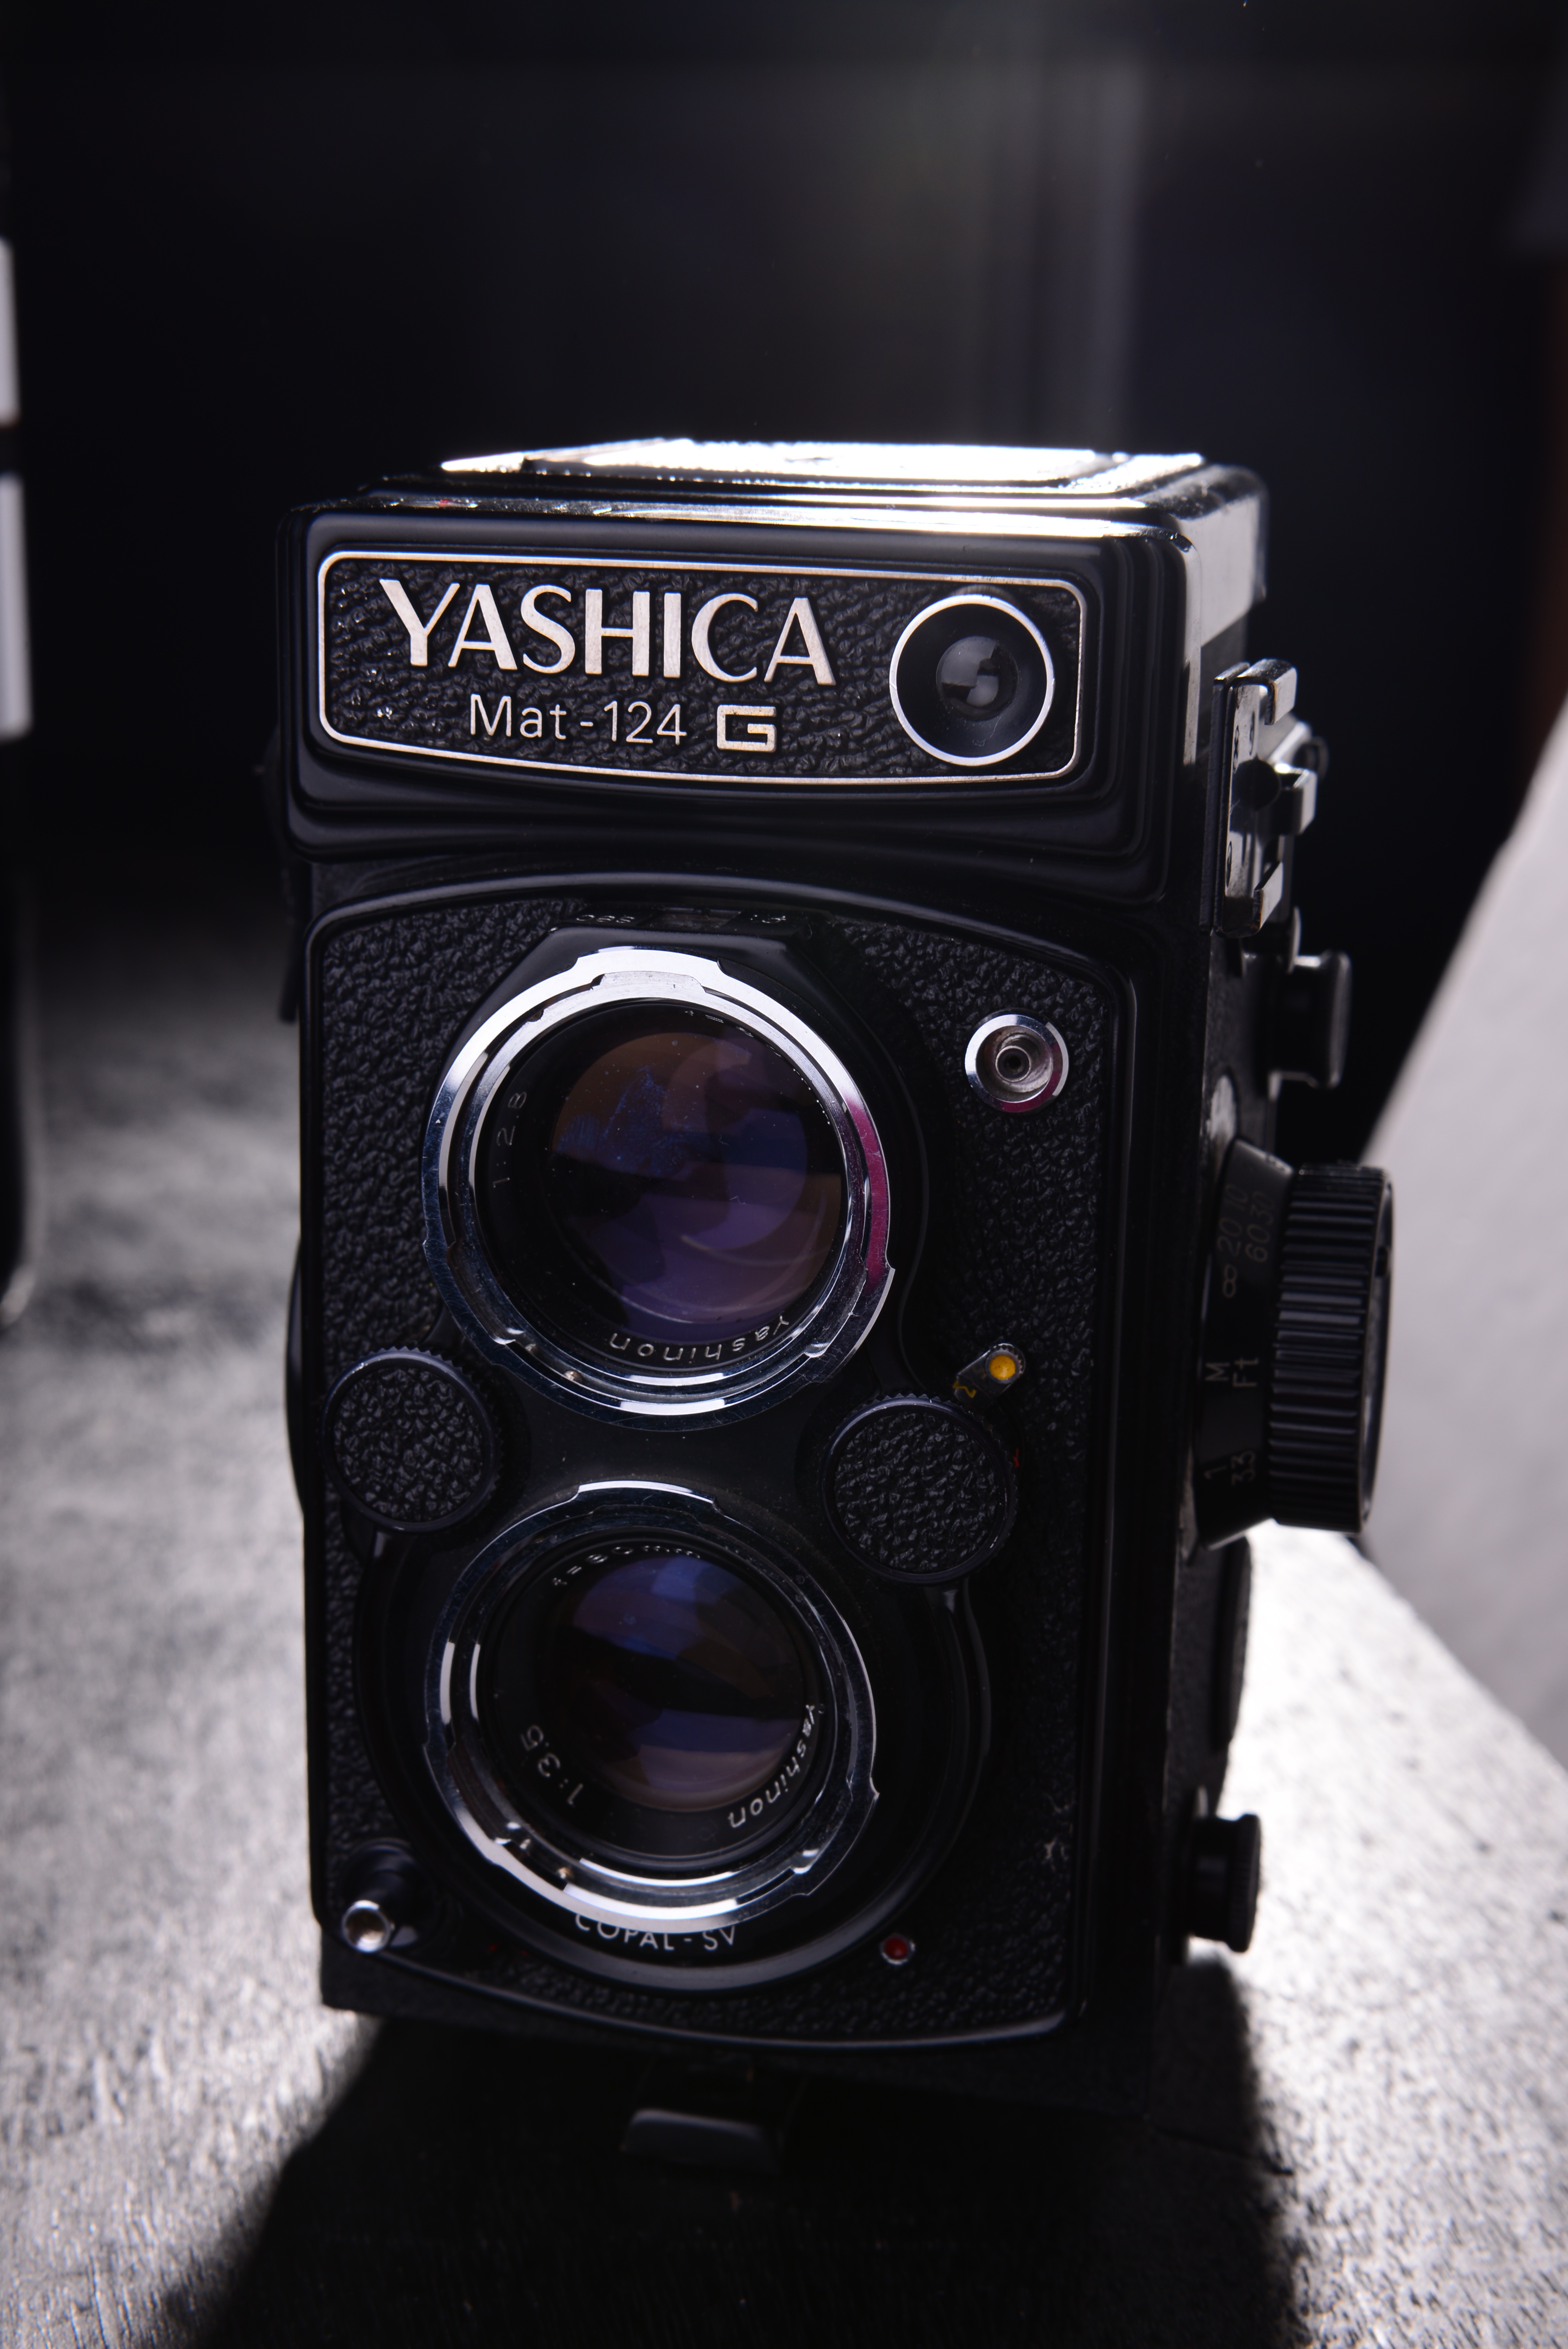
camera, studio, black, reflex camera, digital camera, yashica, camera lens, digital slr, single lens reflex camera, cameras optics, mirrorless interchangeable lens camera, camera accessory, vintage cameras